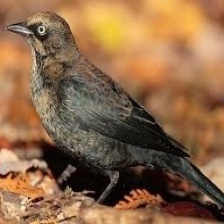
Species: BREWERS BLACKBIRD
Scientific name: EUPHAGUS CYANOCEPHALUS